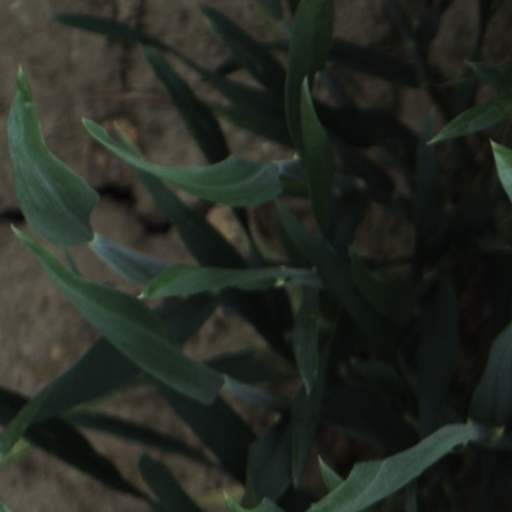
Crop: wheat